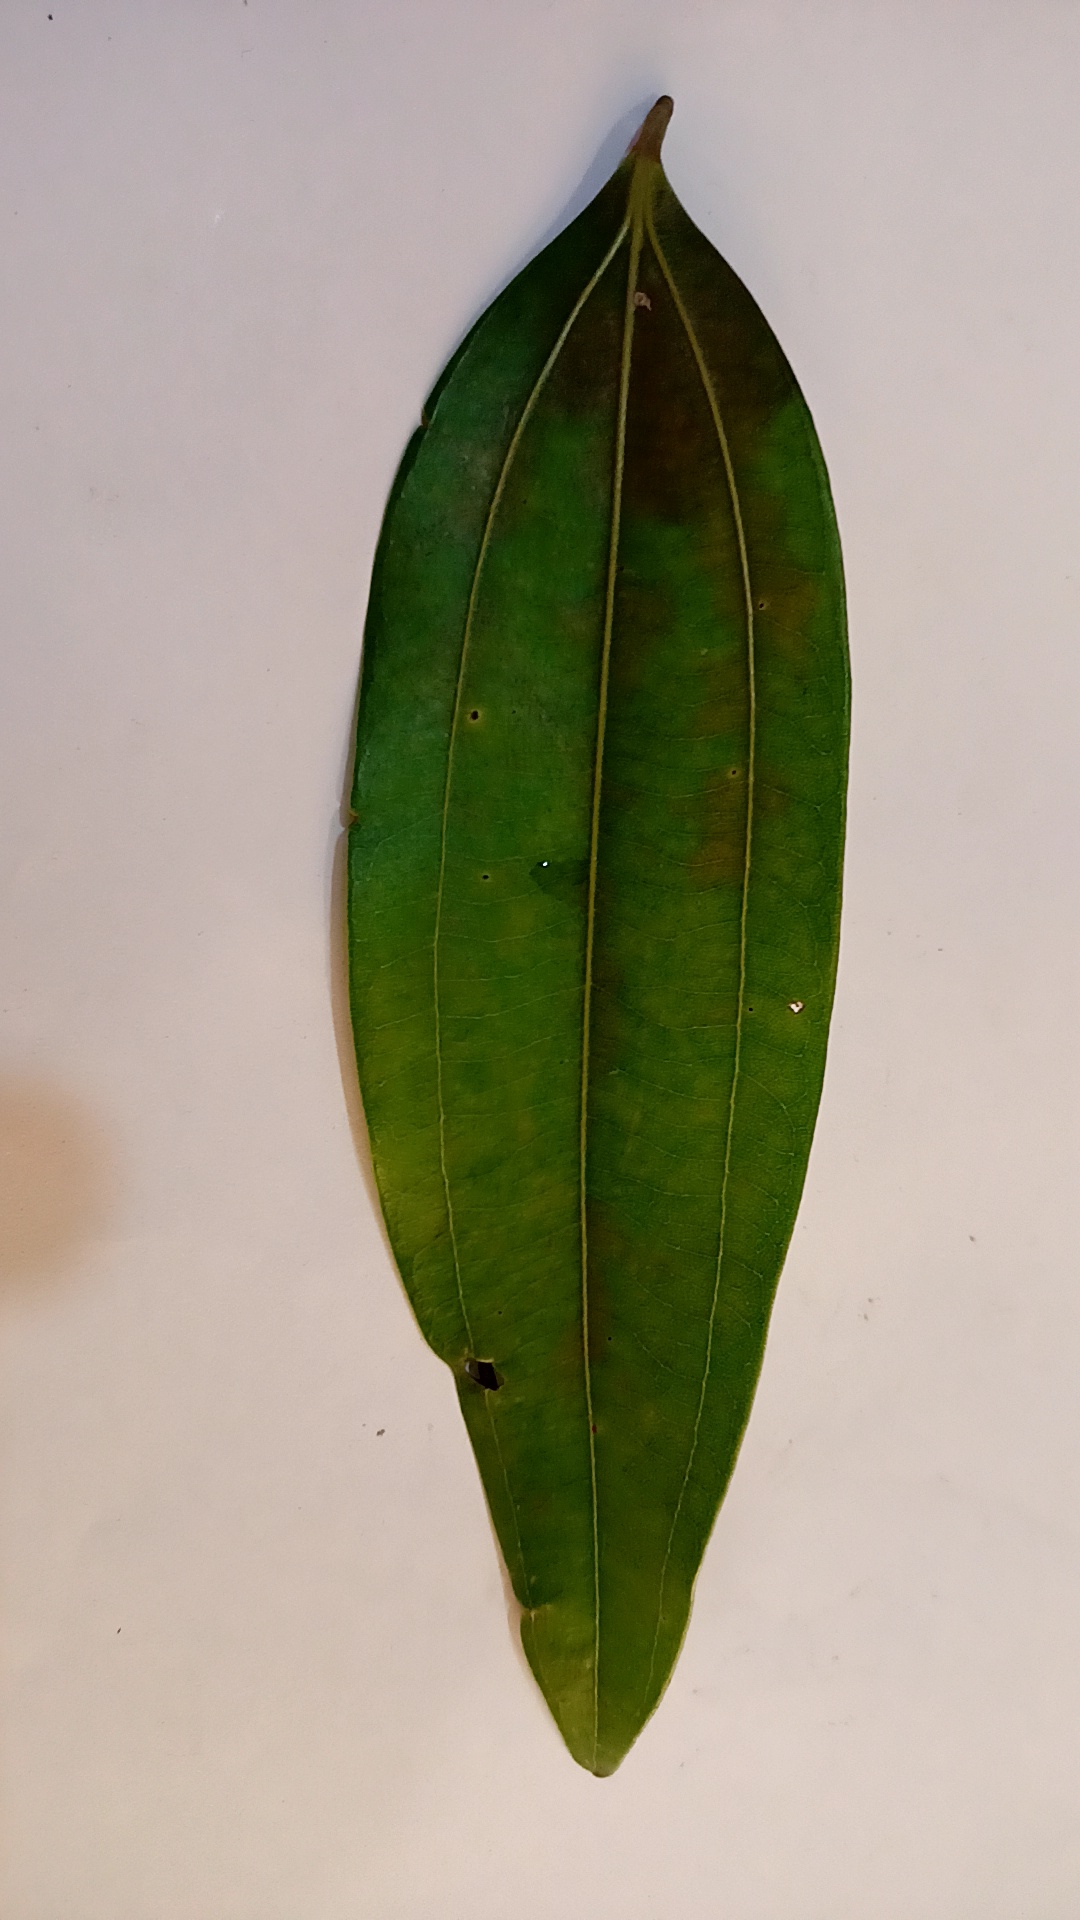
Label: Disease